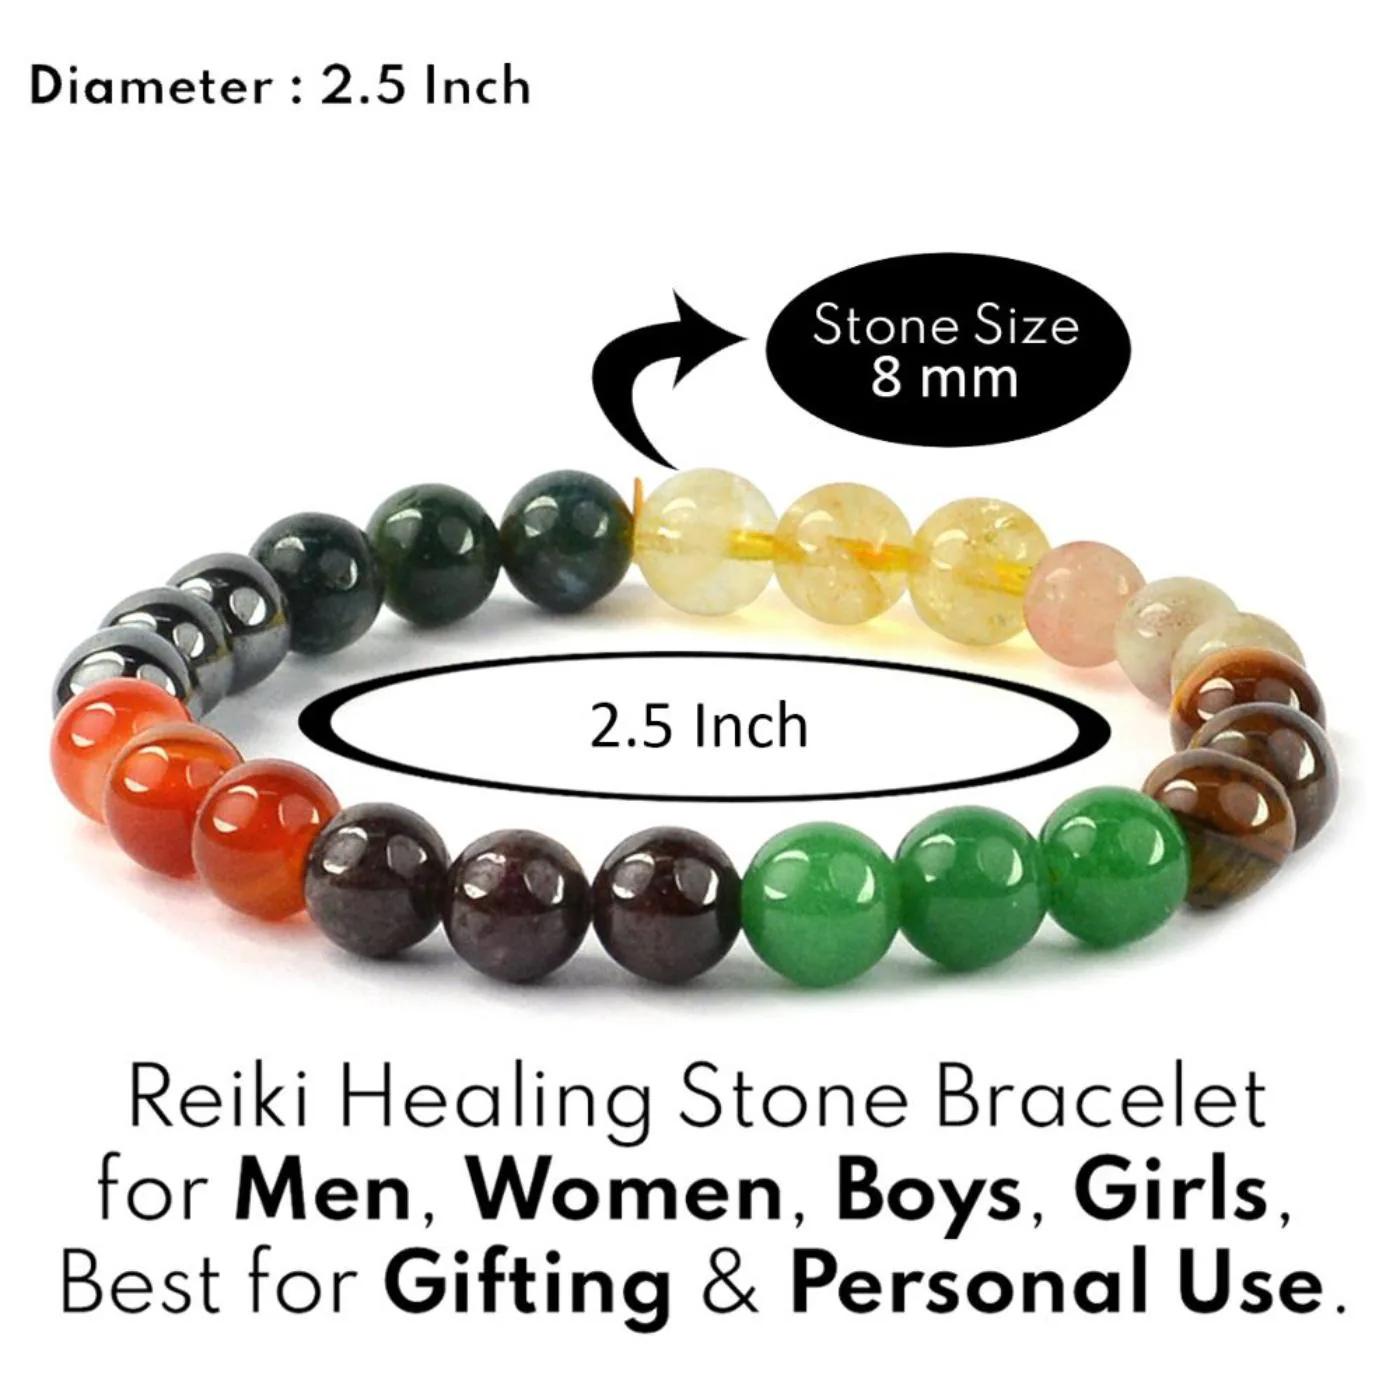
Reiki Crystal Products Citrine Garnet Tiger Eye Carnelian Hematite Abundance Bracelet for Healing
Type: Bracelets & Bangles
Brand: Reiki Crystal Products
Price: Rs. 799
Reiki Crystal Products Abundance Bracelet, Combination Bracelet 8 mm Round Bead Bracelet for Unisex (Color: Multi) Charged by Reiki Grand Master & Vastu Expert Dr. Amritpal SinghReiki Crystal Products Abundance Bracelet, Combination Bracelet 8 mm Round Bead Bracelet for Unisex (Color: Multi) Charged by Reiki Grand Master & Vastu Expert Dr. Amritpal SinghReiki Crystal Products Abundance Bracelet, Combination Bracelet 8 mm Round Bead Bracelet for Unisex (Color: Multi) Charged by Reiki Grand Master & Vastu Expert Dr. Amritpal SinghReiki Crystal Products Abundance Bracelet, Combination Bracelet 8 mm Round Bead Bracelet for Unisex (Color: Multi) Charged by Reiki Grand Master & Vastu Expert Dr. Amritpal Singh Reiki Crystal Products Abundance Bracelet, Combination Bracelet 8 mm Round Bead Bracelet for Unisex (Color: Multi) Charged by Reiki Grand Master & Vastu Expert Dr. Amritpal Singh
Features: Streachable Elastic Handmade Abundance Bracelet | Diamater : 2.5 Inch | Stone Size - 8mm | Shape - Round,Natural Healing Stone for Reiki Healing, Crystal Healing, Numerology, Tarot, Astrology & Feng Shui,100% Authentic, Original and Natural Healing Stone / Crystal - small holes, crack marks on the surface or inside the stones are often visible,Material : Natural Healing Stones See Images & Product Description For Healing Properties /Advantages,Stylish Party-Daily-Office-Casual Wear Reiki Healing Stone Bracelet for Men, Women, Boys, Girls. Best for Gifting & Personal Use. Charged By Reiki Grand Master & Vastu Expert
Included: Pack-Of-1-X-Abundance-8mm-Bracelet